Evanna Lynch

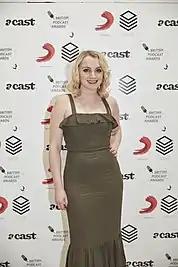

In May 2013, it was announced that Lynch was to star in the British stage production of "Houdini", which toured the U.K from September to October 2013; Lynch portrayed Bess Houdini, the wife and assistant of magician Harry Houdini. Lynch appeared alongside Harry Potter co-stars James and Oliver Phelps in "Danny and the Human Zoo", released on BBC One in August 2015. Lynch starred as the titular character in the Irish independent drama "My Name Is Emily", written and directed Simon Fitzmaurice. The film premiered at the 2015 Galway Film Fleadh and garnered favourable reviews; the Galway Advertiser referred to Lynch's attributed her performance to "a lightness and ethereal quality" while remaining a "commanding lead, showing ... pain with a subtlety beyond her years." Lynch was nominated for Best Actress at the Irish Film and Drama Awards for her performance.